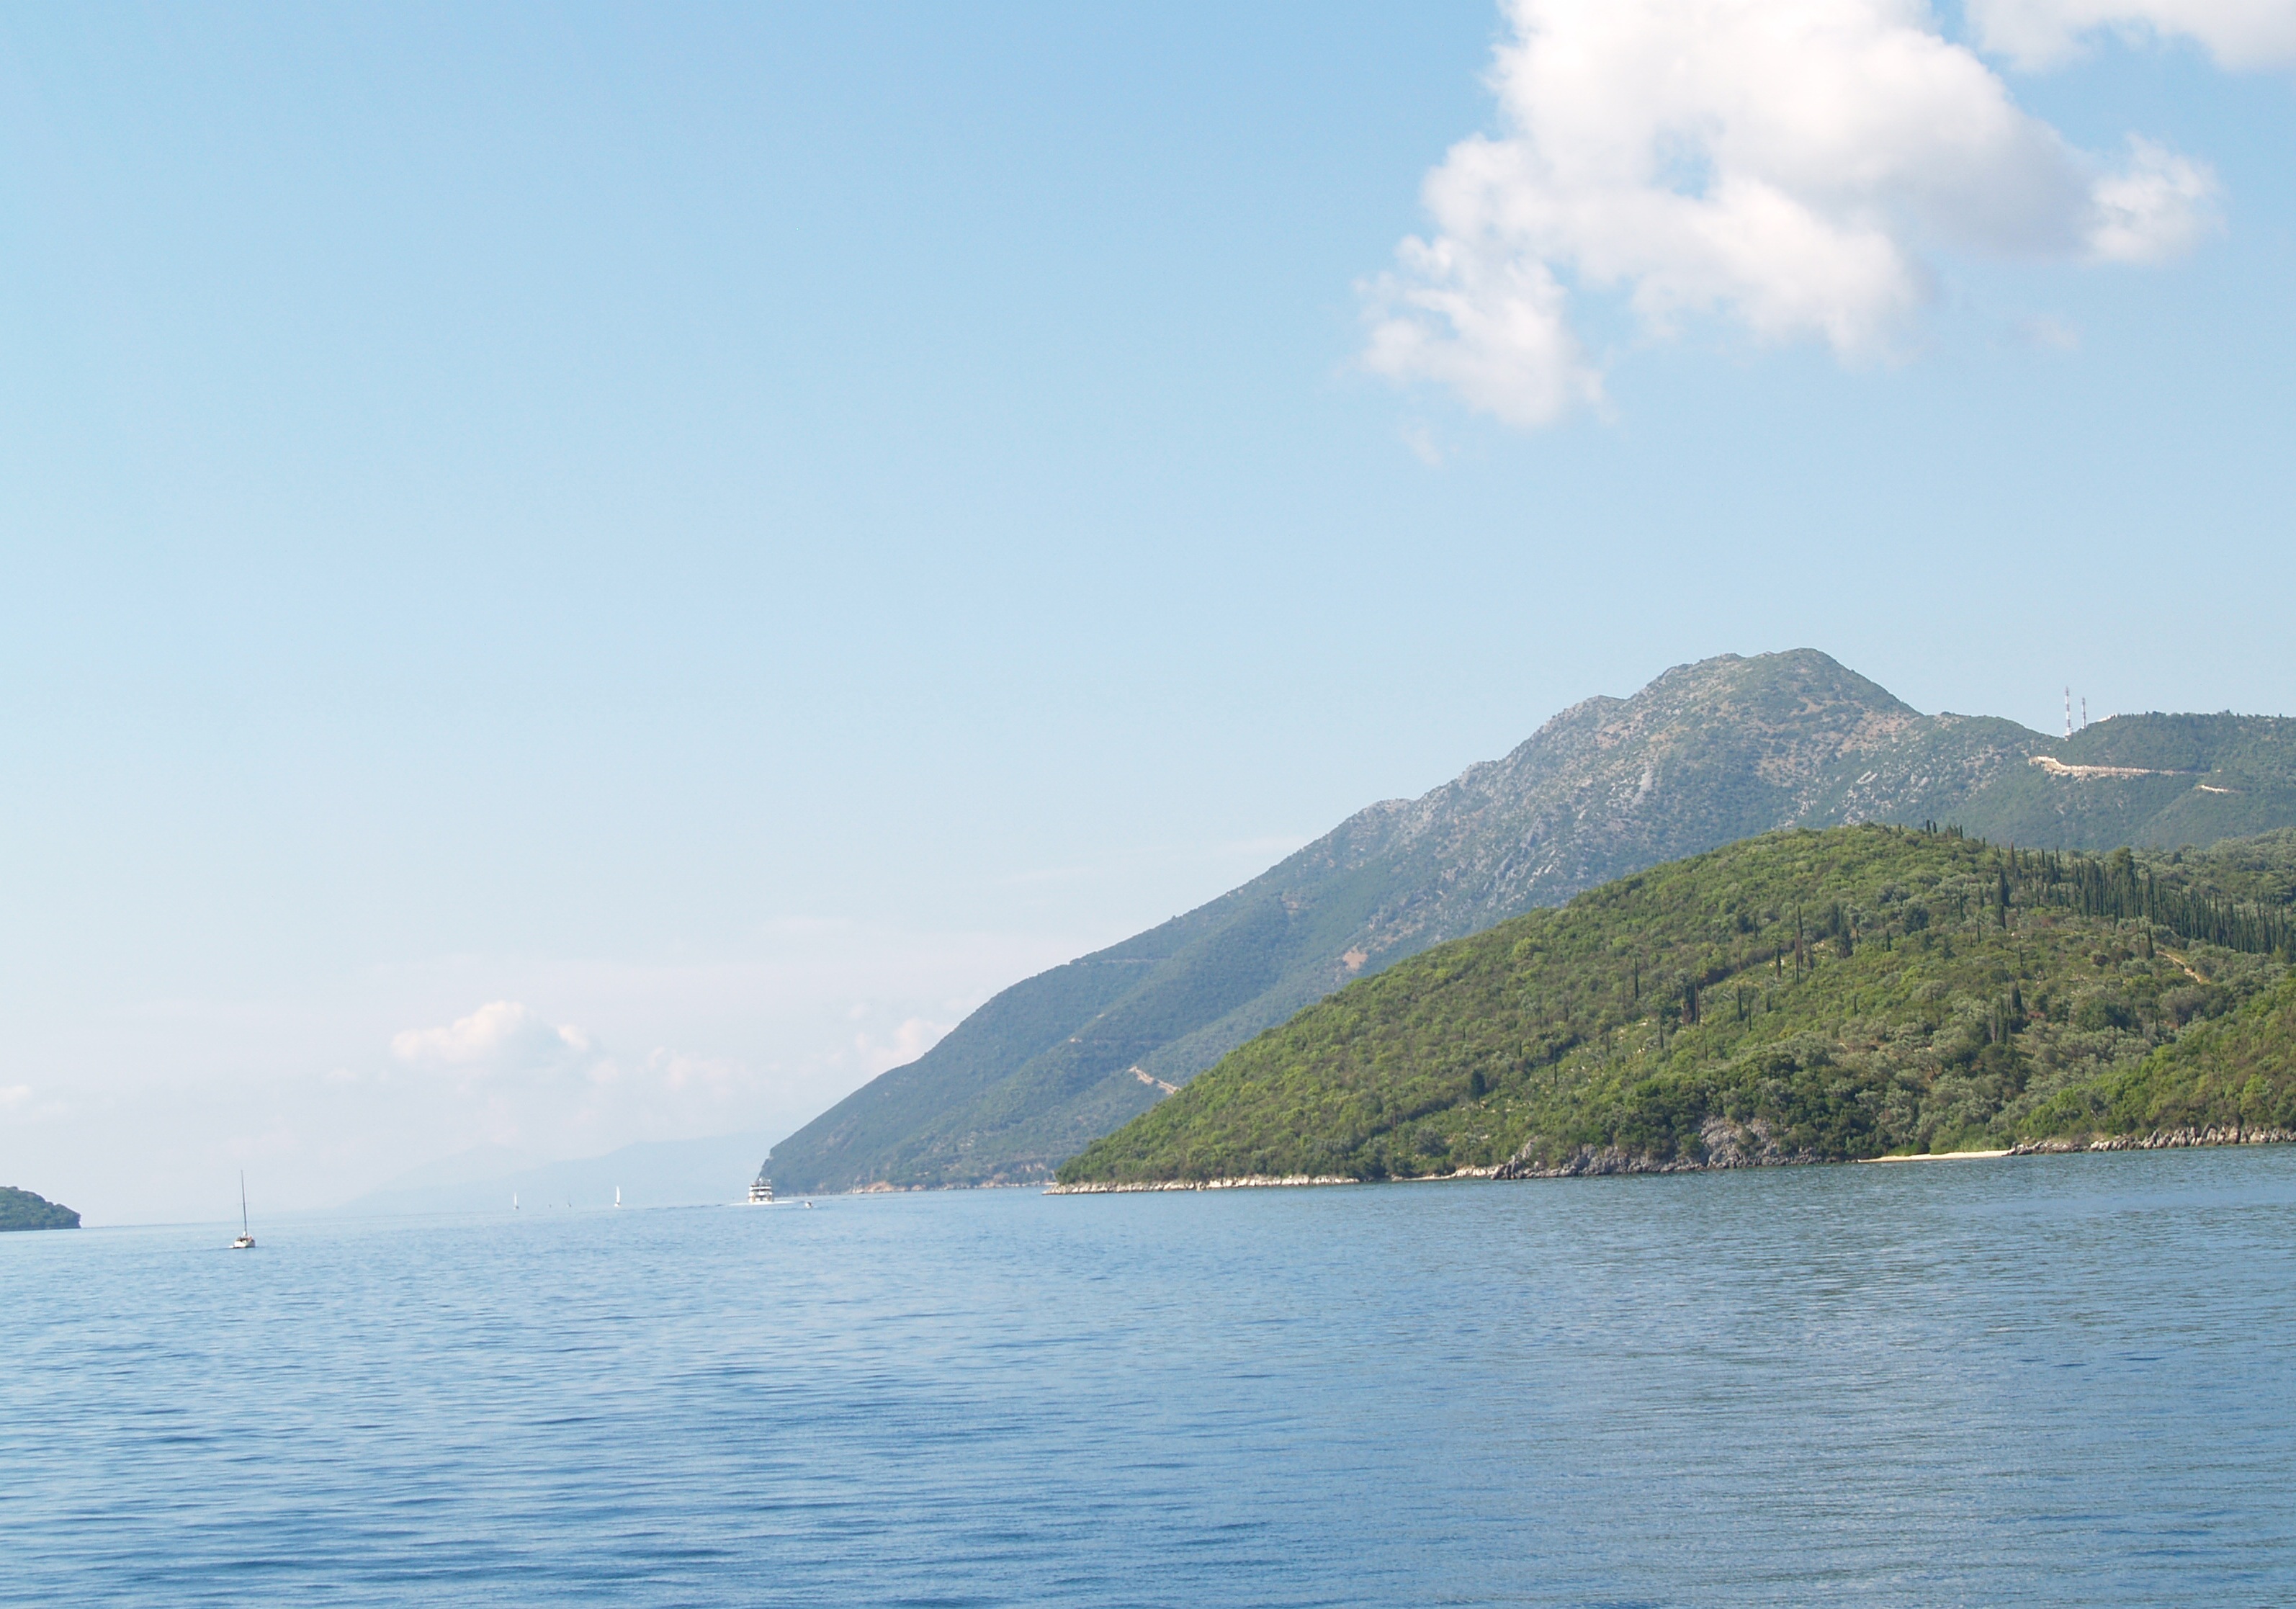
sea, coast, ocean, mountain, lake, view, cliff, heaven, vehicle, bay, island, fjord, reservoir, terrain, body of water, rocks, loch, cape, landform, geographical feature